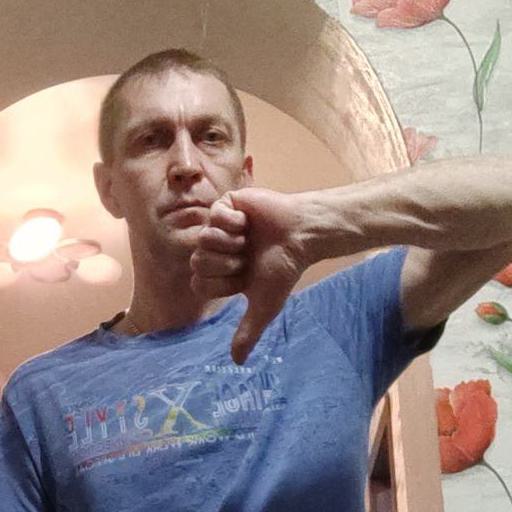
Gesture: dislike